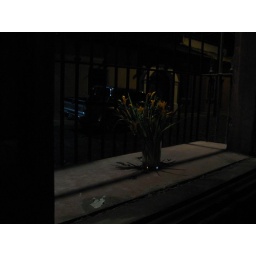
Dark window in the bar Kafka, in Antigua, Guatemala